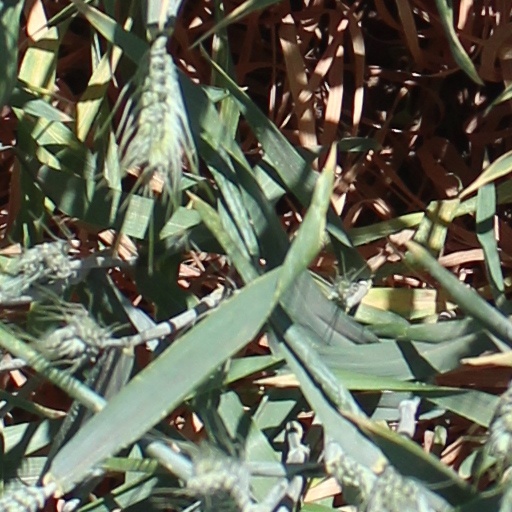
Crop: wheat